Albert Malaspina

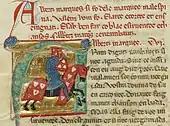
"Albertz marqus si fo del marques malespina, valenz hom fo." "Albert the "marchese" was from the Malaspina "marchesi", a brave man was he."

Albert Malaspina (1160/1165–1206/1212), called Alberto Moro ("the Moor") and "lo marches putanier" ("the whoring marquess"), was a member of the illustrious Malaspina family. He was a noted troubadour and patron of troubadours. Albert disputes with Peire de la Caravana the position of earliest native Italian troubadour.